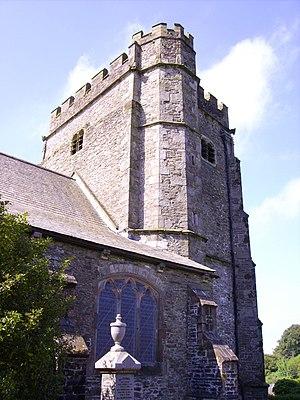
Llantrisant est une ville du pays de Galles, située dans le county borough du Rhondda Cynon Taf